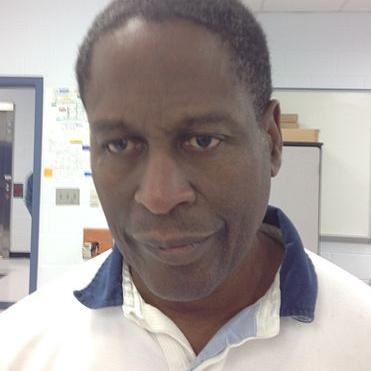
Age: 64